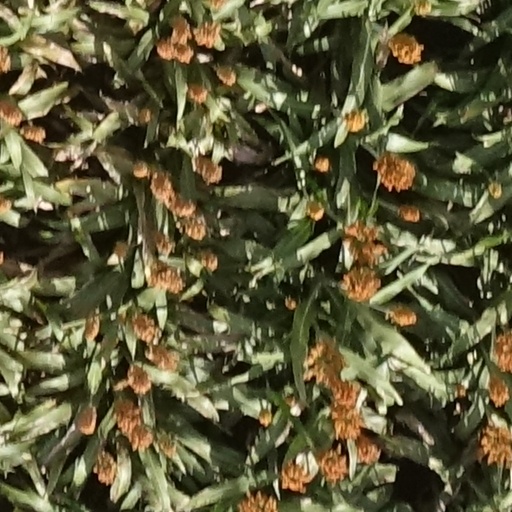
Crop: sorghum